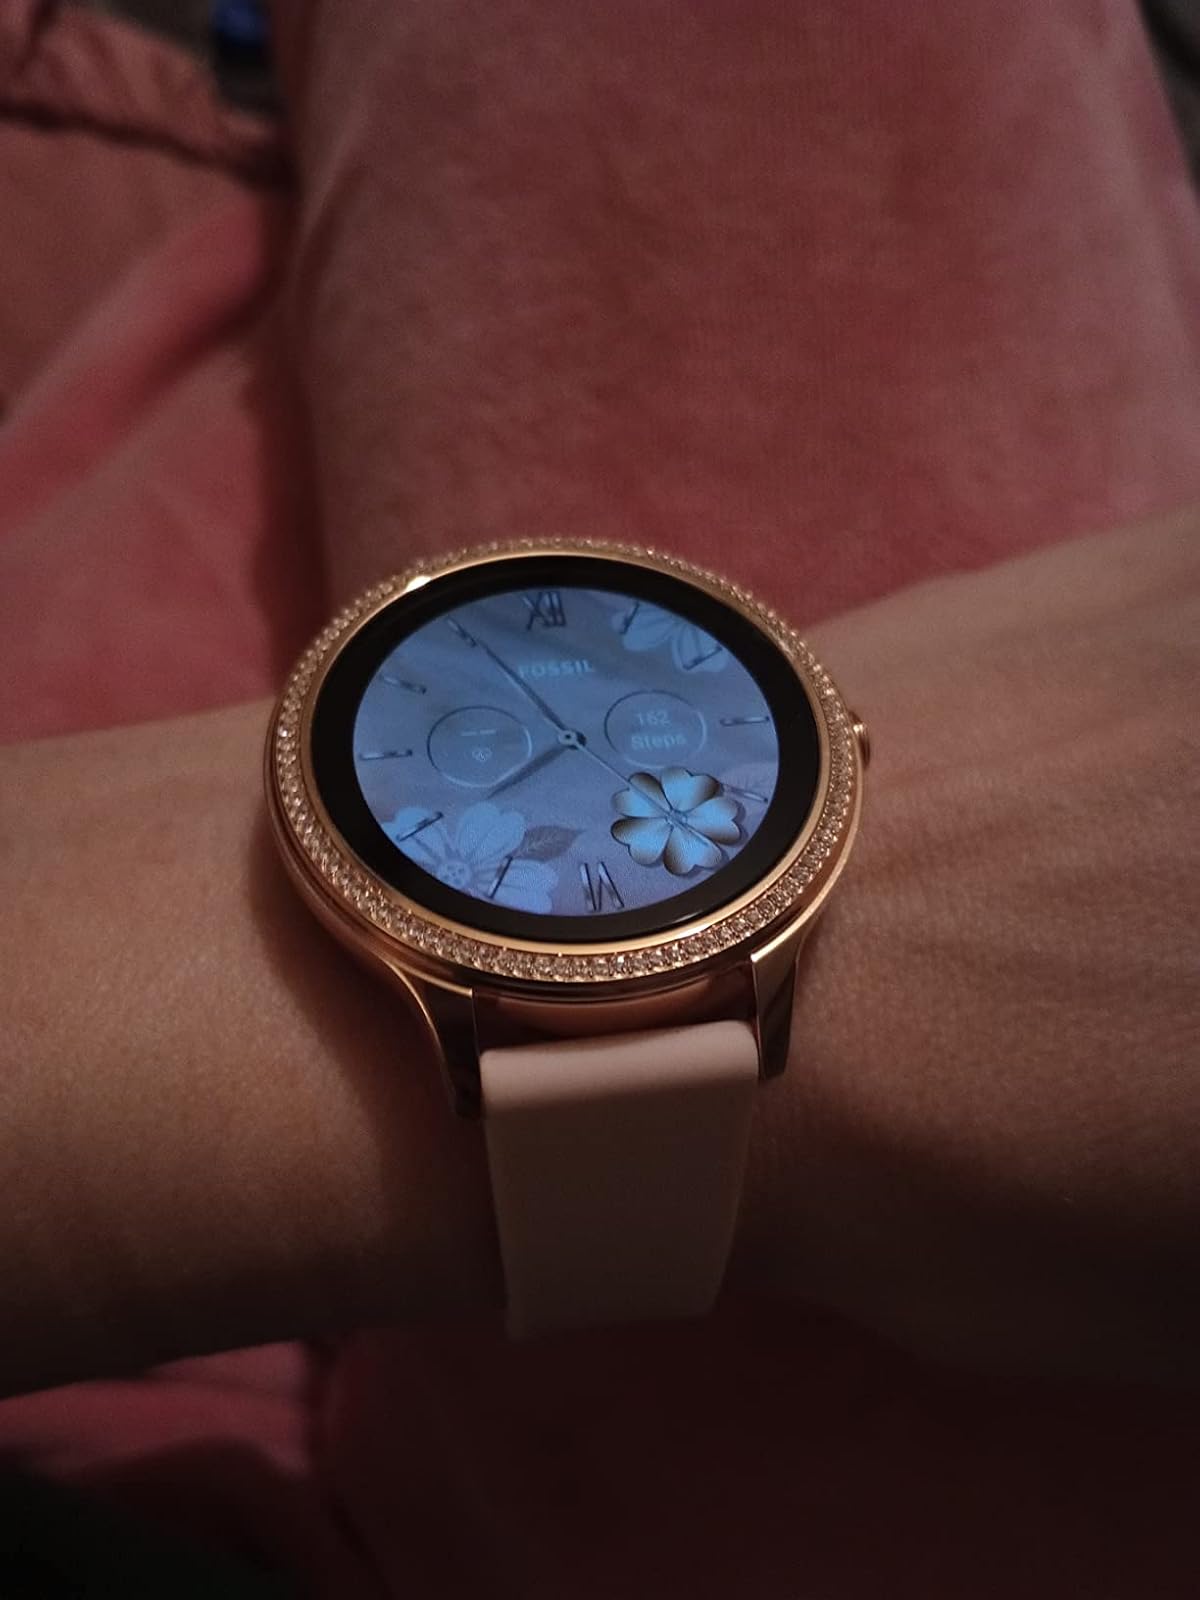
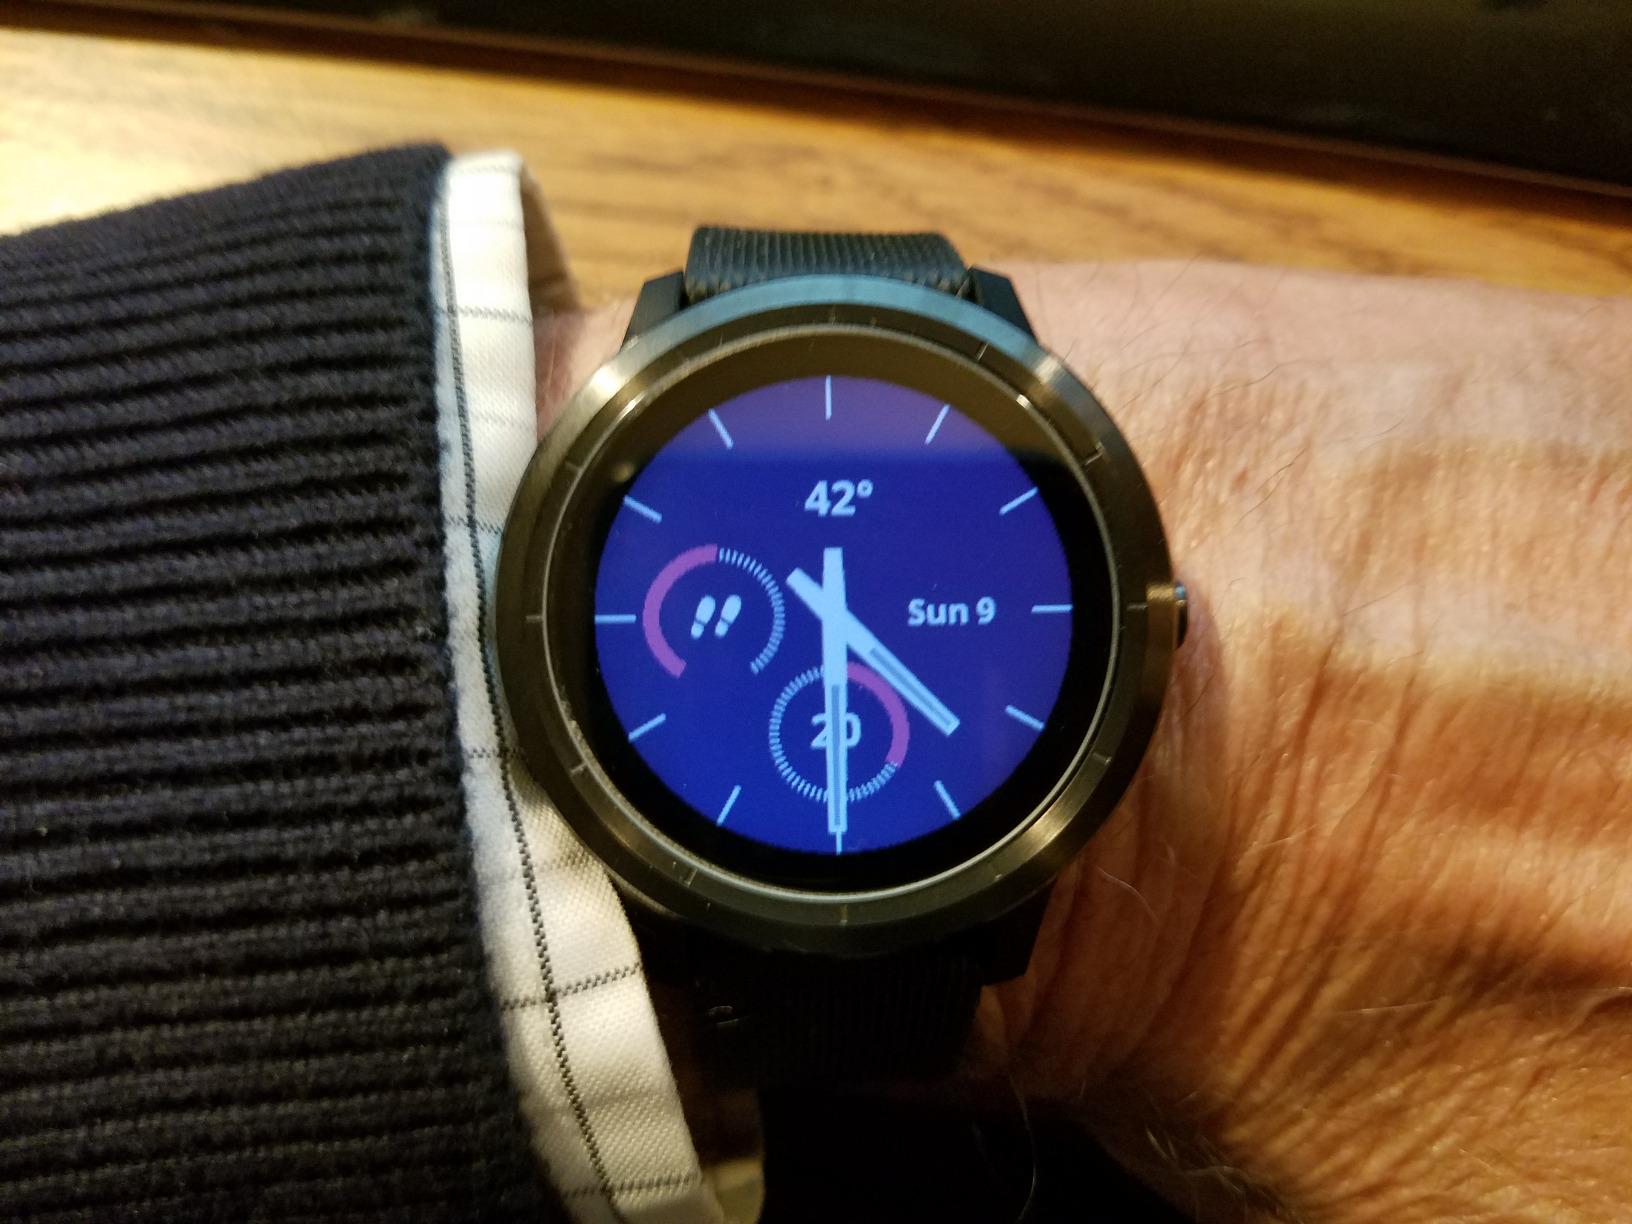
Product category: smartwatch
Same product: no